Qatari soft power

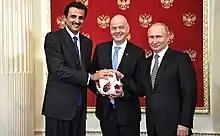
Russian president Vladimir Putin to the right, head of FIFA Gianni Infantino in the center and Emir of Qatar: Tamim bin Hamad Al Thani

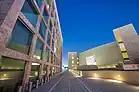
Carnegie Mellon University in Qatar

Qatar has been noted for its ability to use soft power to achieve its objectives by influencing other actor's choices and populations’ views towards it. Qatar's soft power is mostly manifested by Qatar's extensive sports and media network through government owned intermediaries such as Qatar Sports Investment, Al Jazeera, Qatar Airways, which critics argue serve in part to divert attention from Qatar's human rights violations, discrimination against the LGBT community and sponsorship of non-state militant groups.